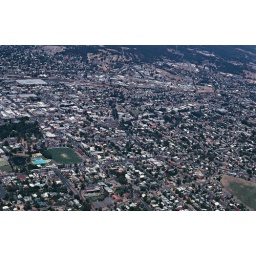
The view from a little tin box in the sky. The instructor was flying at this point.